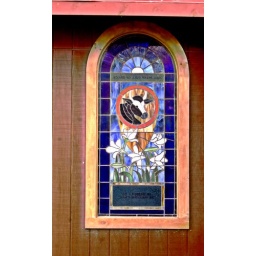
This is a stained glass window at Sacred Heart Church in Cloudcroft, New Mexico.